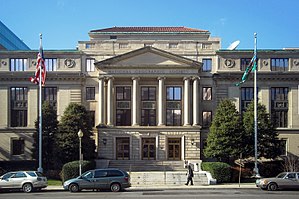
National Geographic Society
National Geographic Societys administrationsbygning i Washington, D.C.
National Geographic Society er en amerikansk såkaldt nonprofit organisation, stiftet i 1888. I dag er foreningen en af verdens største almennyttige videnskabelige og uddannende organisationer, der har bidraget økonomisk til flere end 11.000 forsknings-, bevarelses- og efterforskningsprojekter verden over.